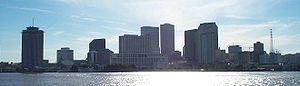
La liste suivante montre toutes les municipalités et les lieux de peuplement en Louisiane. Les différentes municipalités de l'État sont les villes et les villages.